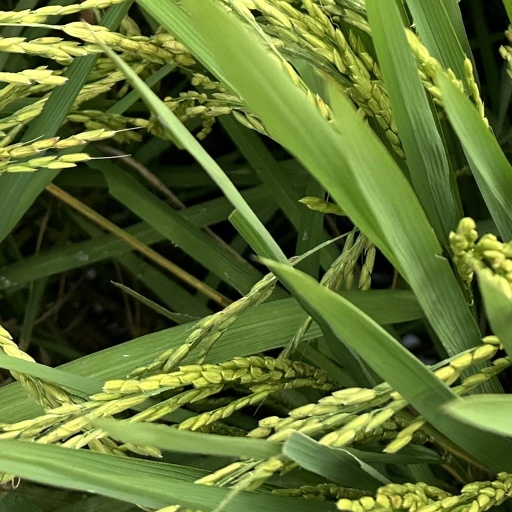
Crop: rice